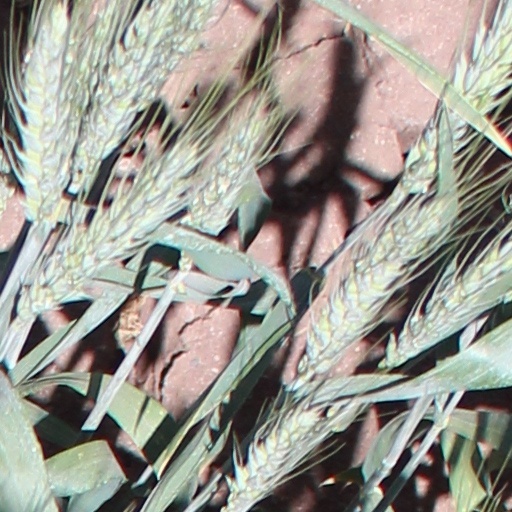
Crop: wheat